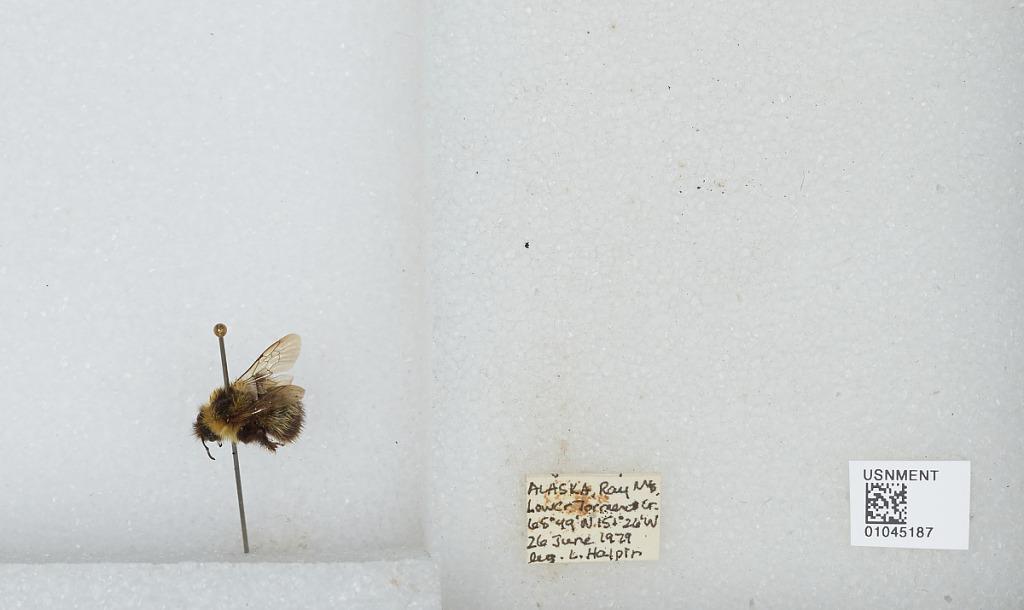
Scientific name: Bombus sp.
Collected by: L. Halpin
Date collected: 1929-6-26
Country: United States
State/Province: Alaska
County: Yukon-Koyukuk
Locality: Ray Mountains, Lower Torment Creek
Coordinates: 65.82, -151.43